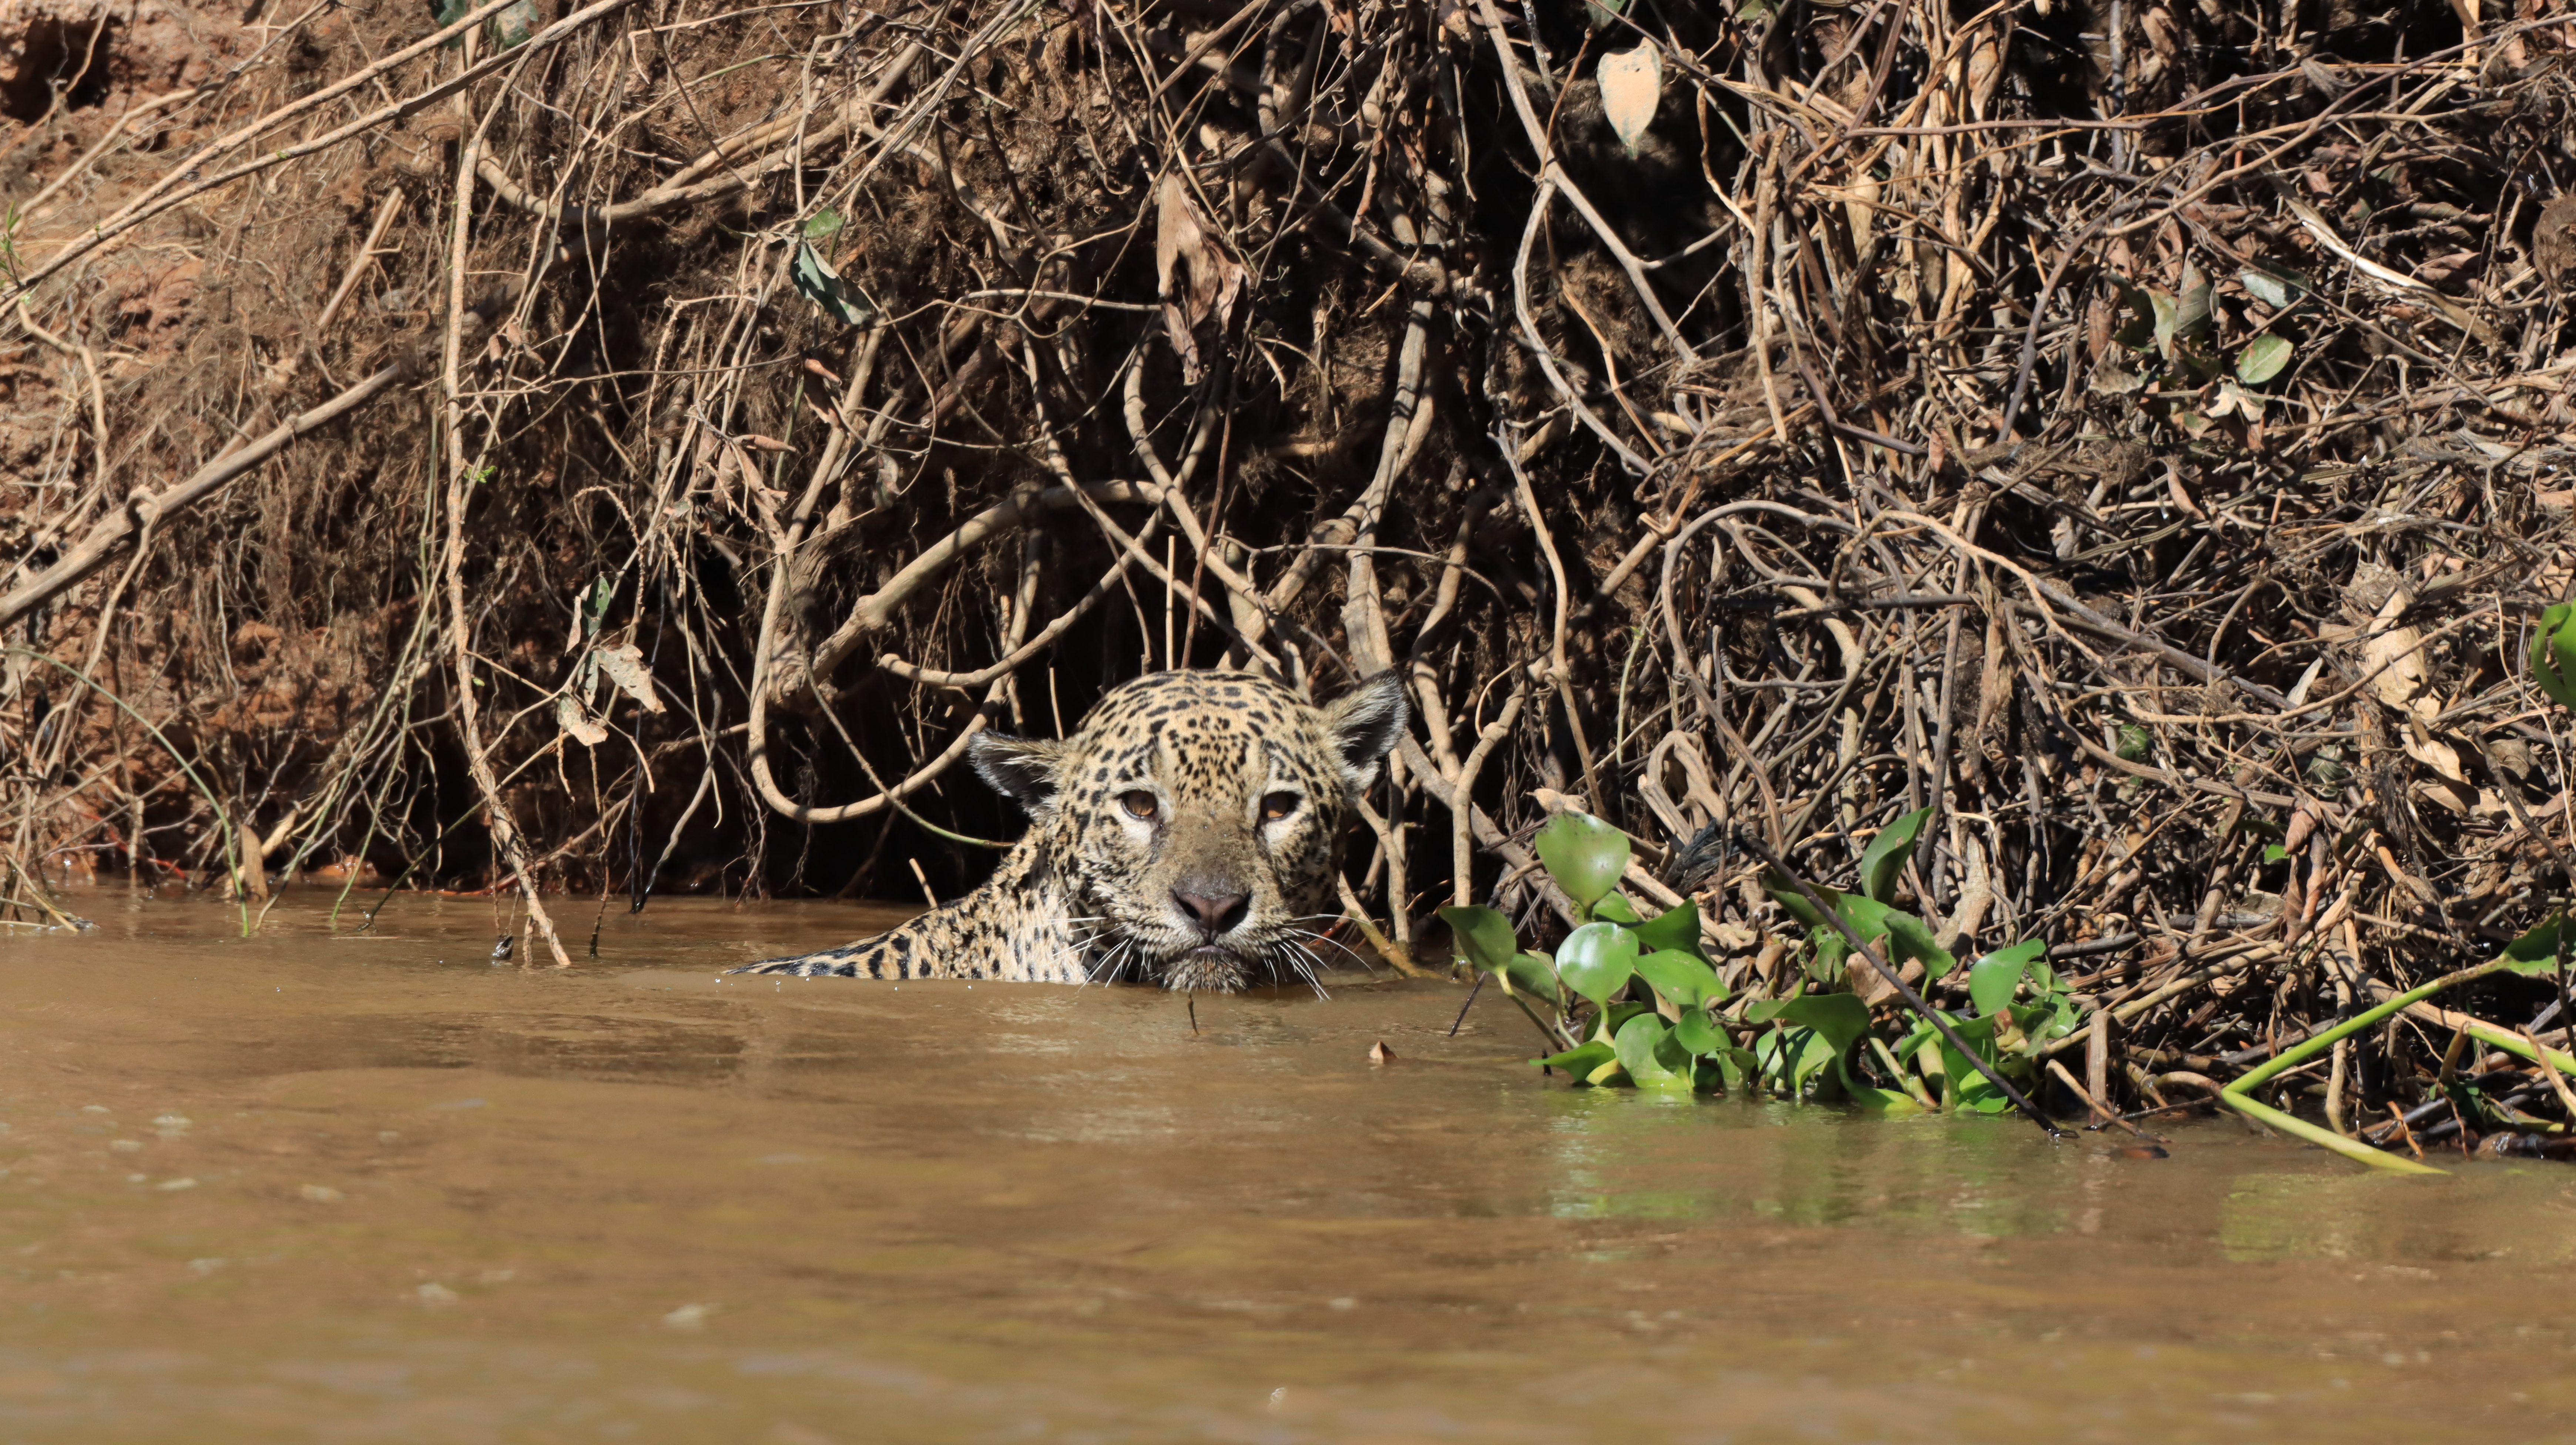
Jaguar: Marcela